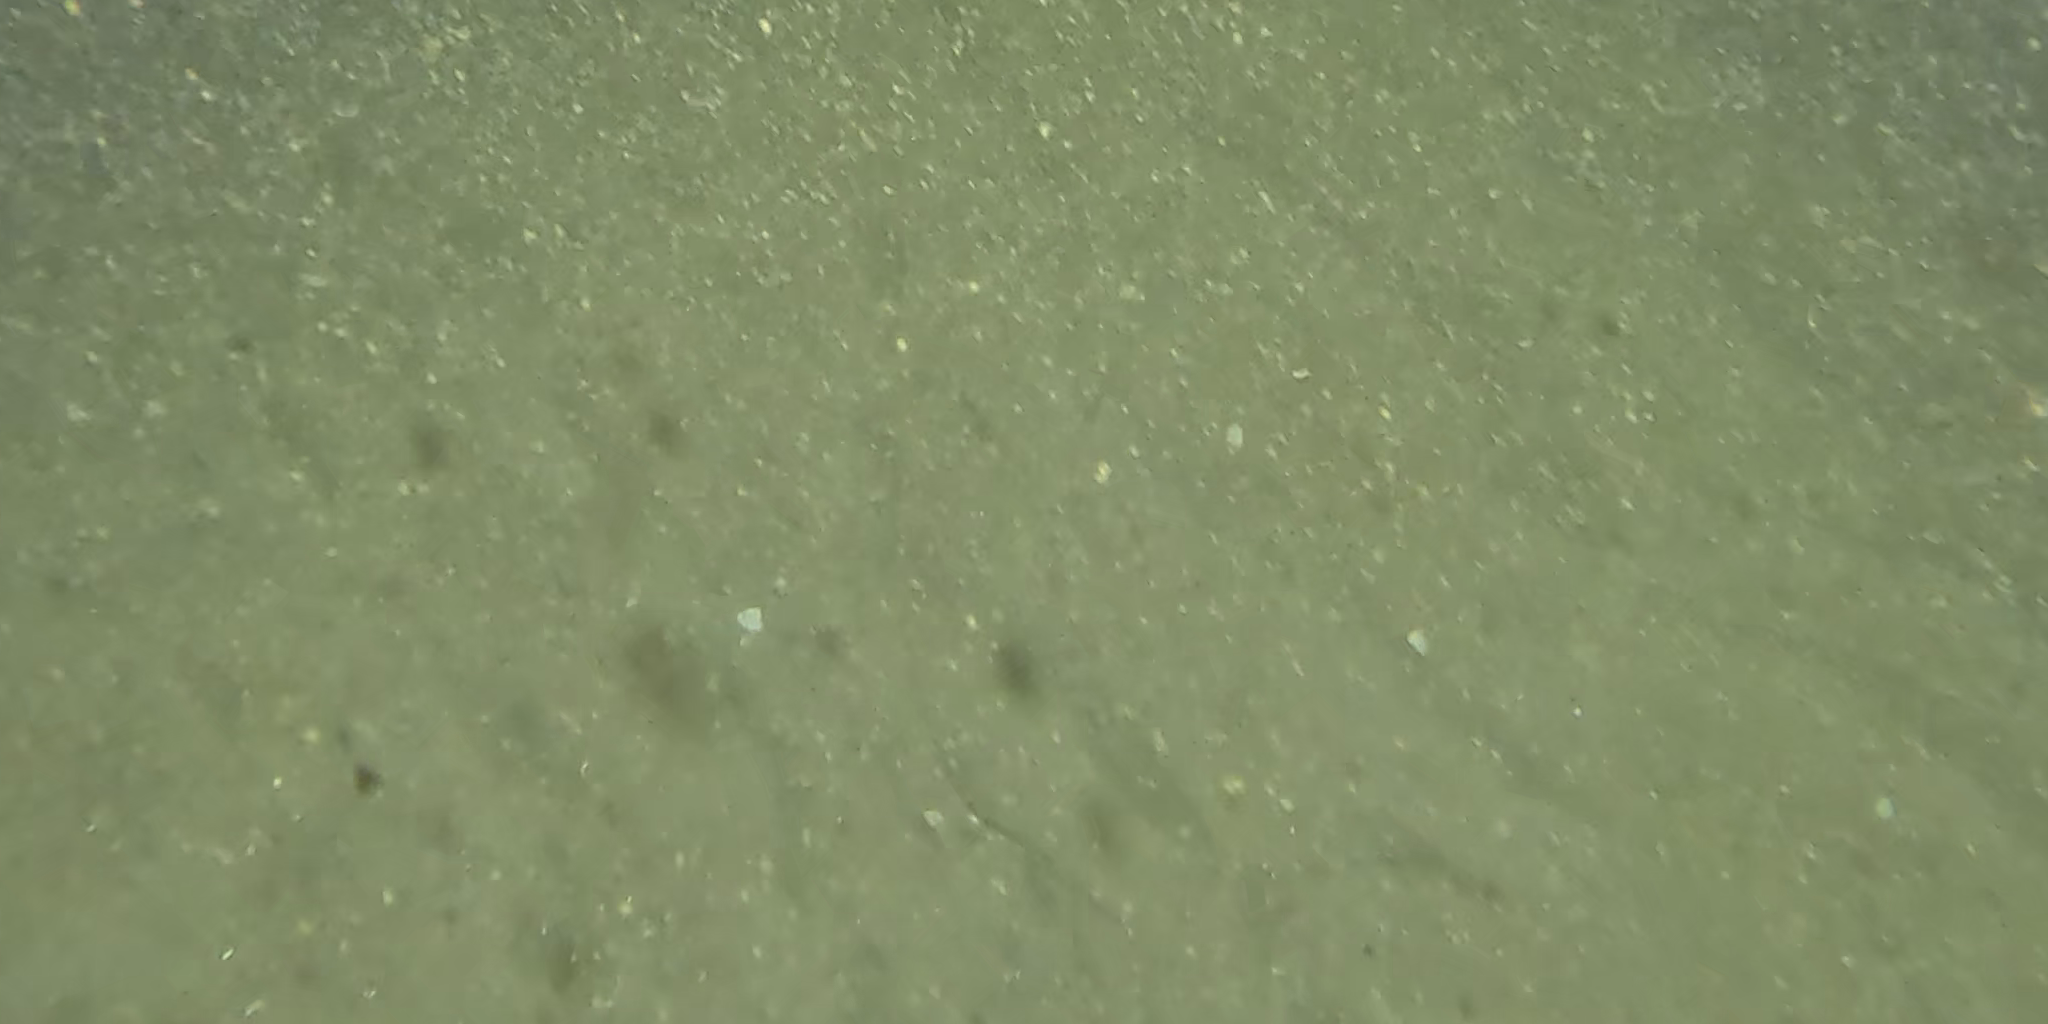
Seabed habitat: sand